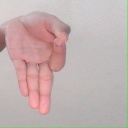
अक्षर: ज्ञ